Gobardanga Hindu College

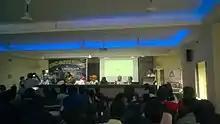
A science program by anuranan, Gobardanga Hindu College

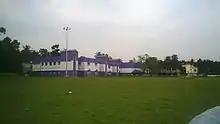
Gobardanga Hindu College- B.ED college

Gobardanga Hindu College is recognized by the University Grants Commission (UGC). It was accredited by the National Assessment and Accreditation Council (NAAC), which awarded the college an A grade.